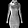
Label: Dress